British Relief Association

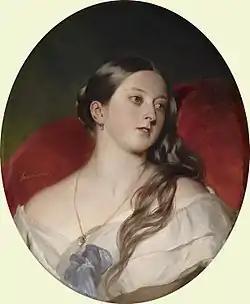
Queen Victoria donated £2000 to the British Relief Association and was the largest individual donor.

In total, approximately £500,000 (equivalent to around £52.26 million in 2019) was raised by the British Relief Association. Over 15,000 individual contributions were sent to the BRA secretariat, each of which was carefully noted in the committee's records.